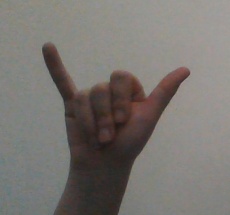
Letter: ya